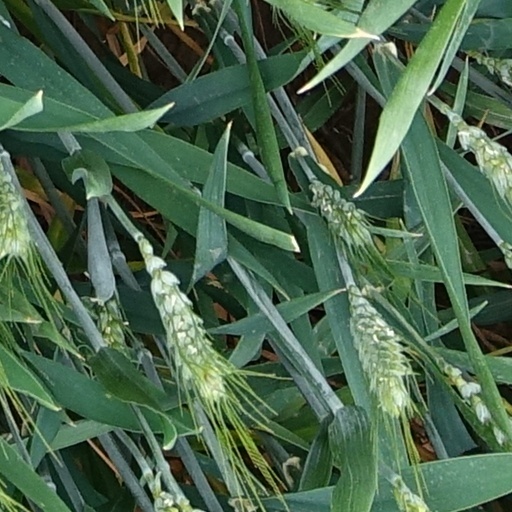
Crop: wheat